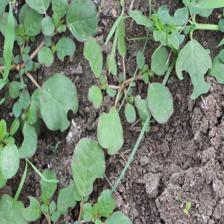
Label: BroadLeafWeed